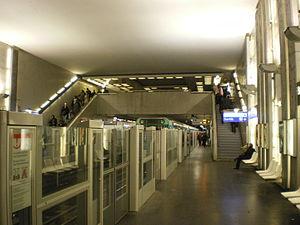
Station Basilique de Saint-Denis
La liste des stations du métro de Paris propose un aperçu des stations actuellement en service, fermées ou autres, du métro de Paris, en France. Le métro a ouvert en 1900 et comprend 302 stations et 383 points d'arrêt, depuis le 23 mars 2013. Les stations fermées ne sont pas comptées dans le total.